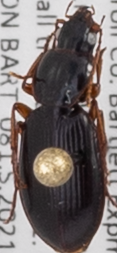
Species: Synuchus impunctatus
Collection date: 2021-08-25
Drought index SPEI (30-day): -0.386
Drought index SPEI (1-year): -0.944
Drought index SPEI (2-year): -0.54